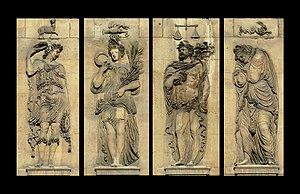
Hôtel Carnavalet, Paris. Les Quatre Saisons This building is indexed in the Base Mérimée, a database of architectural heritage maintained by the French Ministry of Culture,